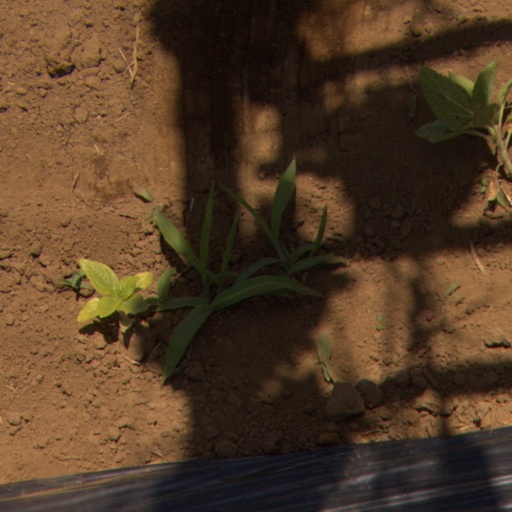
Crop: Jerusalem artichoke